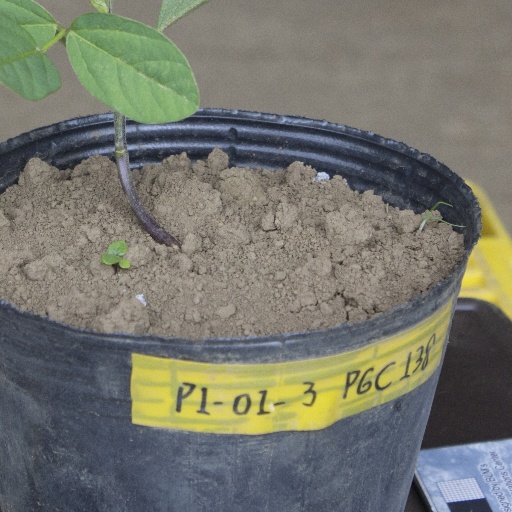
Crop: soybean